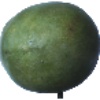
Label: Mango 1